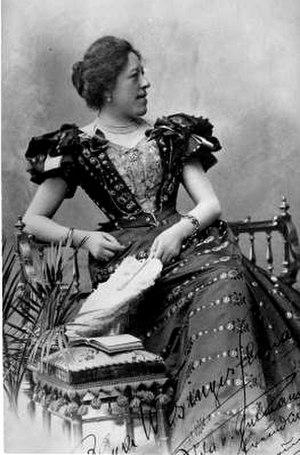
Olga Wisinger-Florian, est une peintre autrichienne.